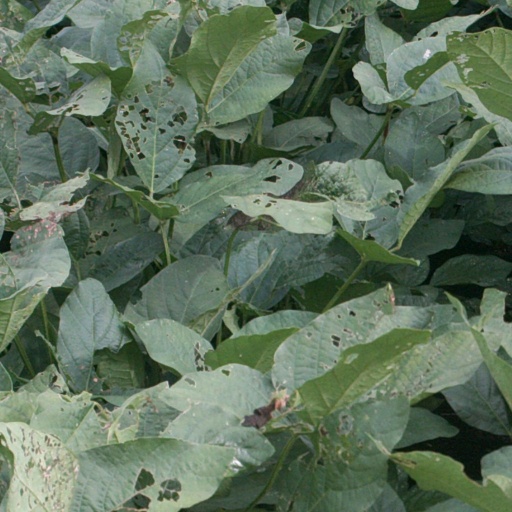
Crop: soybean